Theresa Gloria Mwale

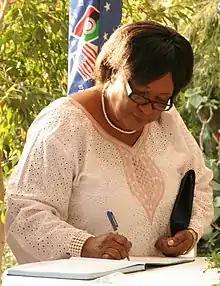
Mwale in 2011

Theresa Gloria Mwale (born 1947) is a nurse who entered politics in Malawi, and was appointed Deputy Minister of Health in 2009.